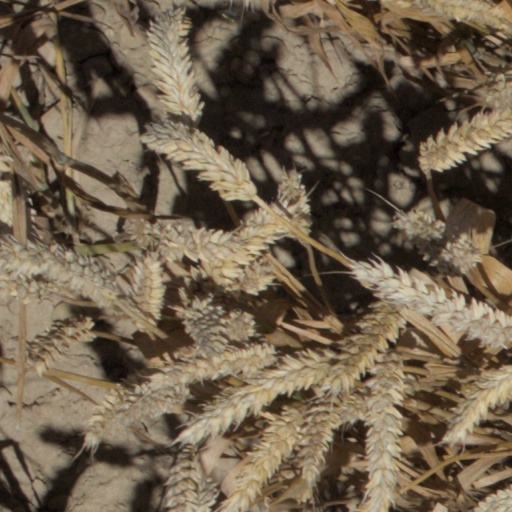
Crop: wheat